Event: Nepal Earthquake
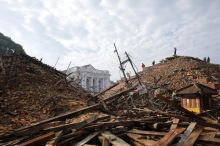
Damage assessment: damage